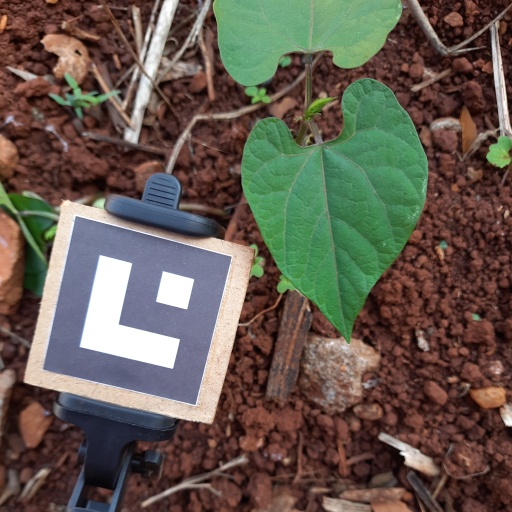
Observations: flat surface, no eating holes, under shade